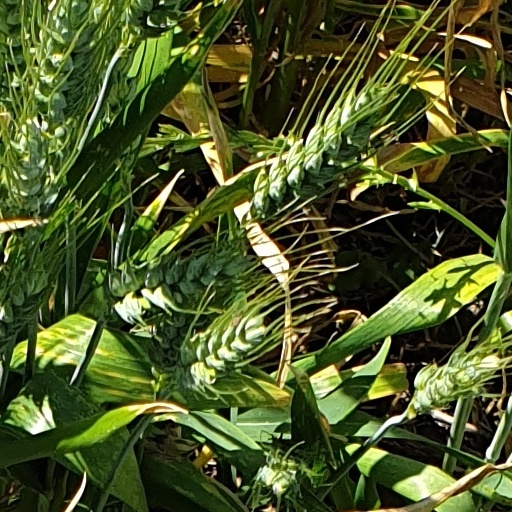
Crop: wheat